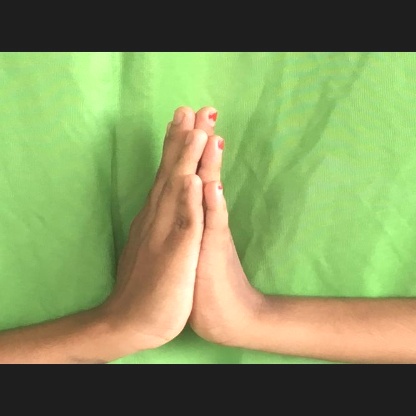
Mudra: Anjali